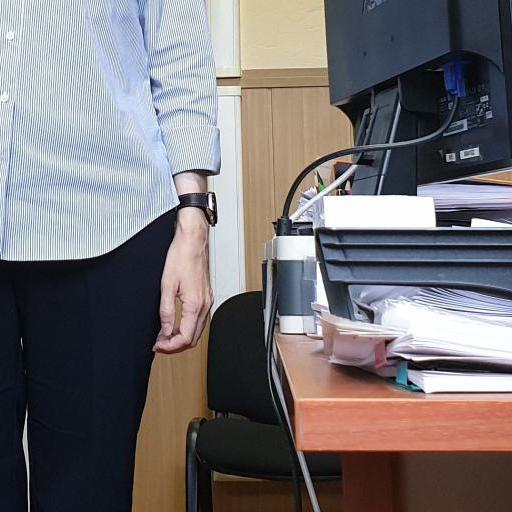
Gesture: no_gesture